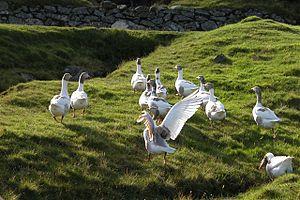
L'oie féroïenne ou oie des Îles Féroé est une oie domestique originaire des Îles Féroé. Elle est une des races les plus proches de la forme originelle de l'oie domestique européenne. C'est pendant l'Âge des Vikings que cette oie est arrivée de Scandinavie et de Grande-Bretagne.